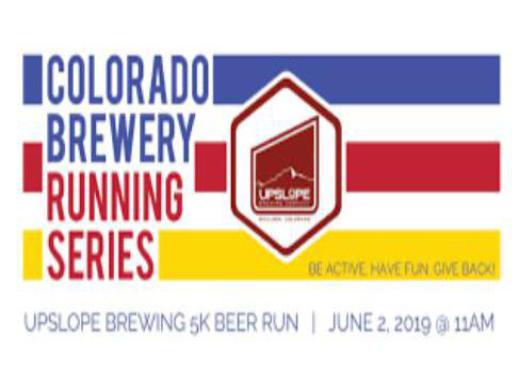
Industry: Food